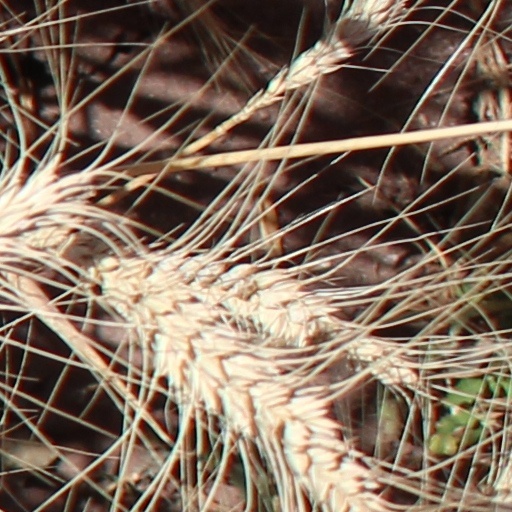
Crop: wheat